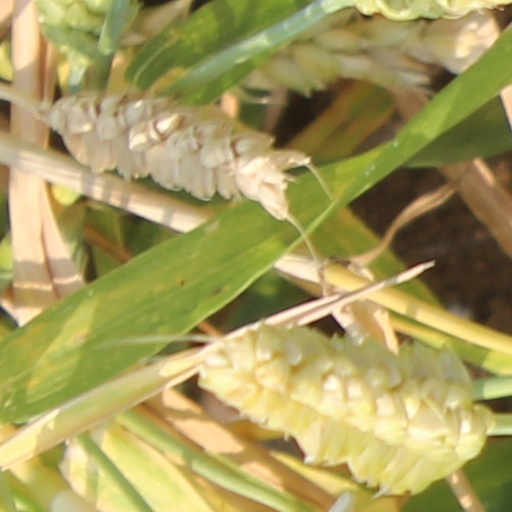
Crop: wheat